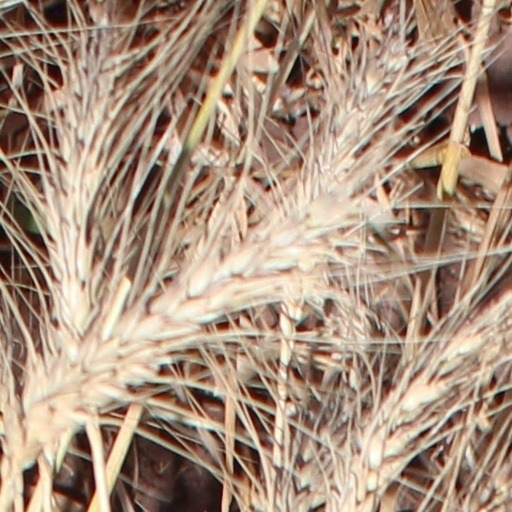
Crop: wheat